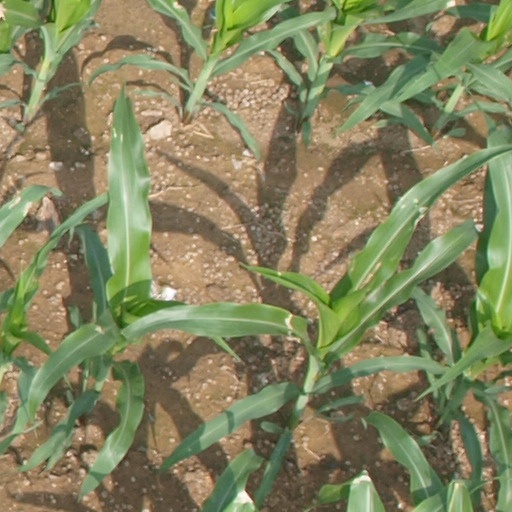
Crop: maize; corn